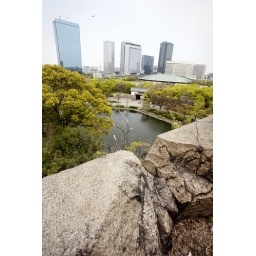
One of the numerous defence positions lining the castle walls at the Osaka Castle in Osaka, Japan.